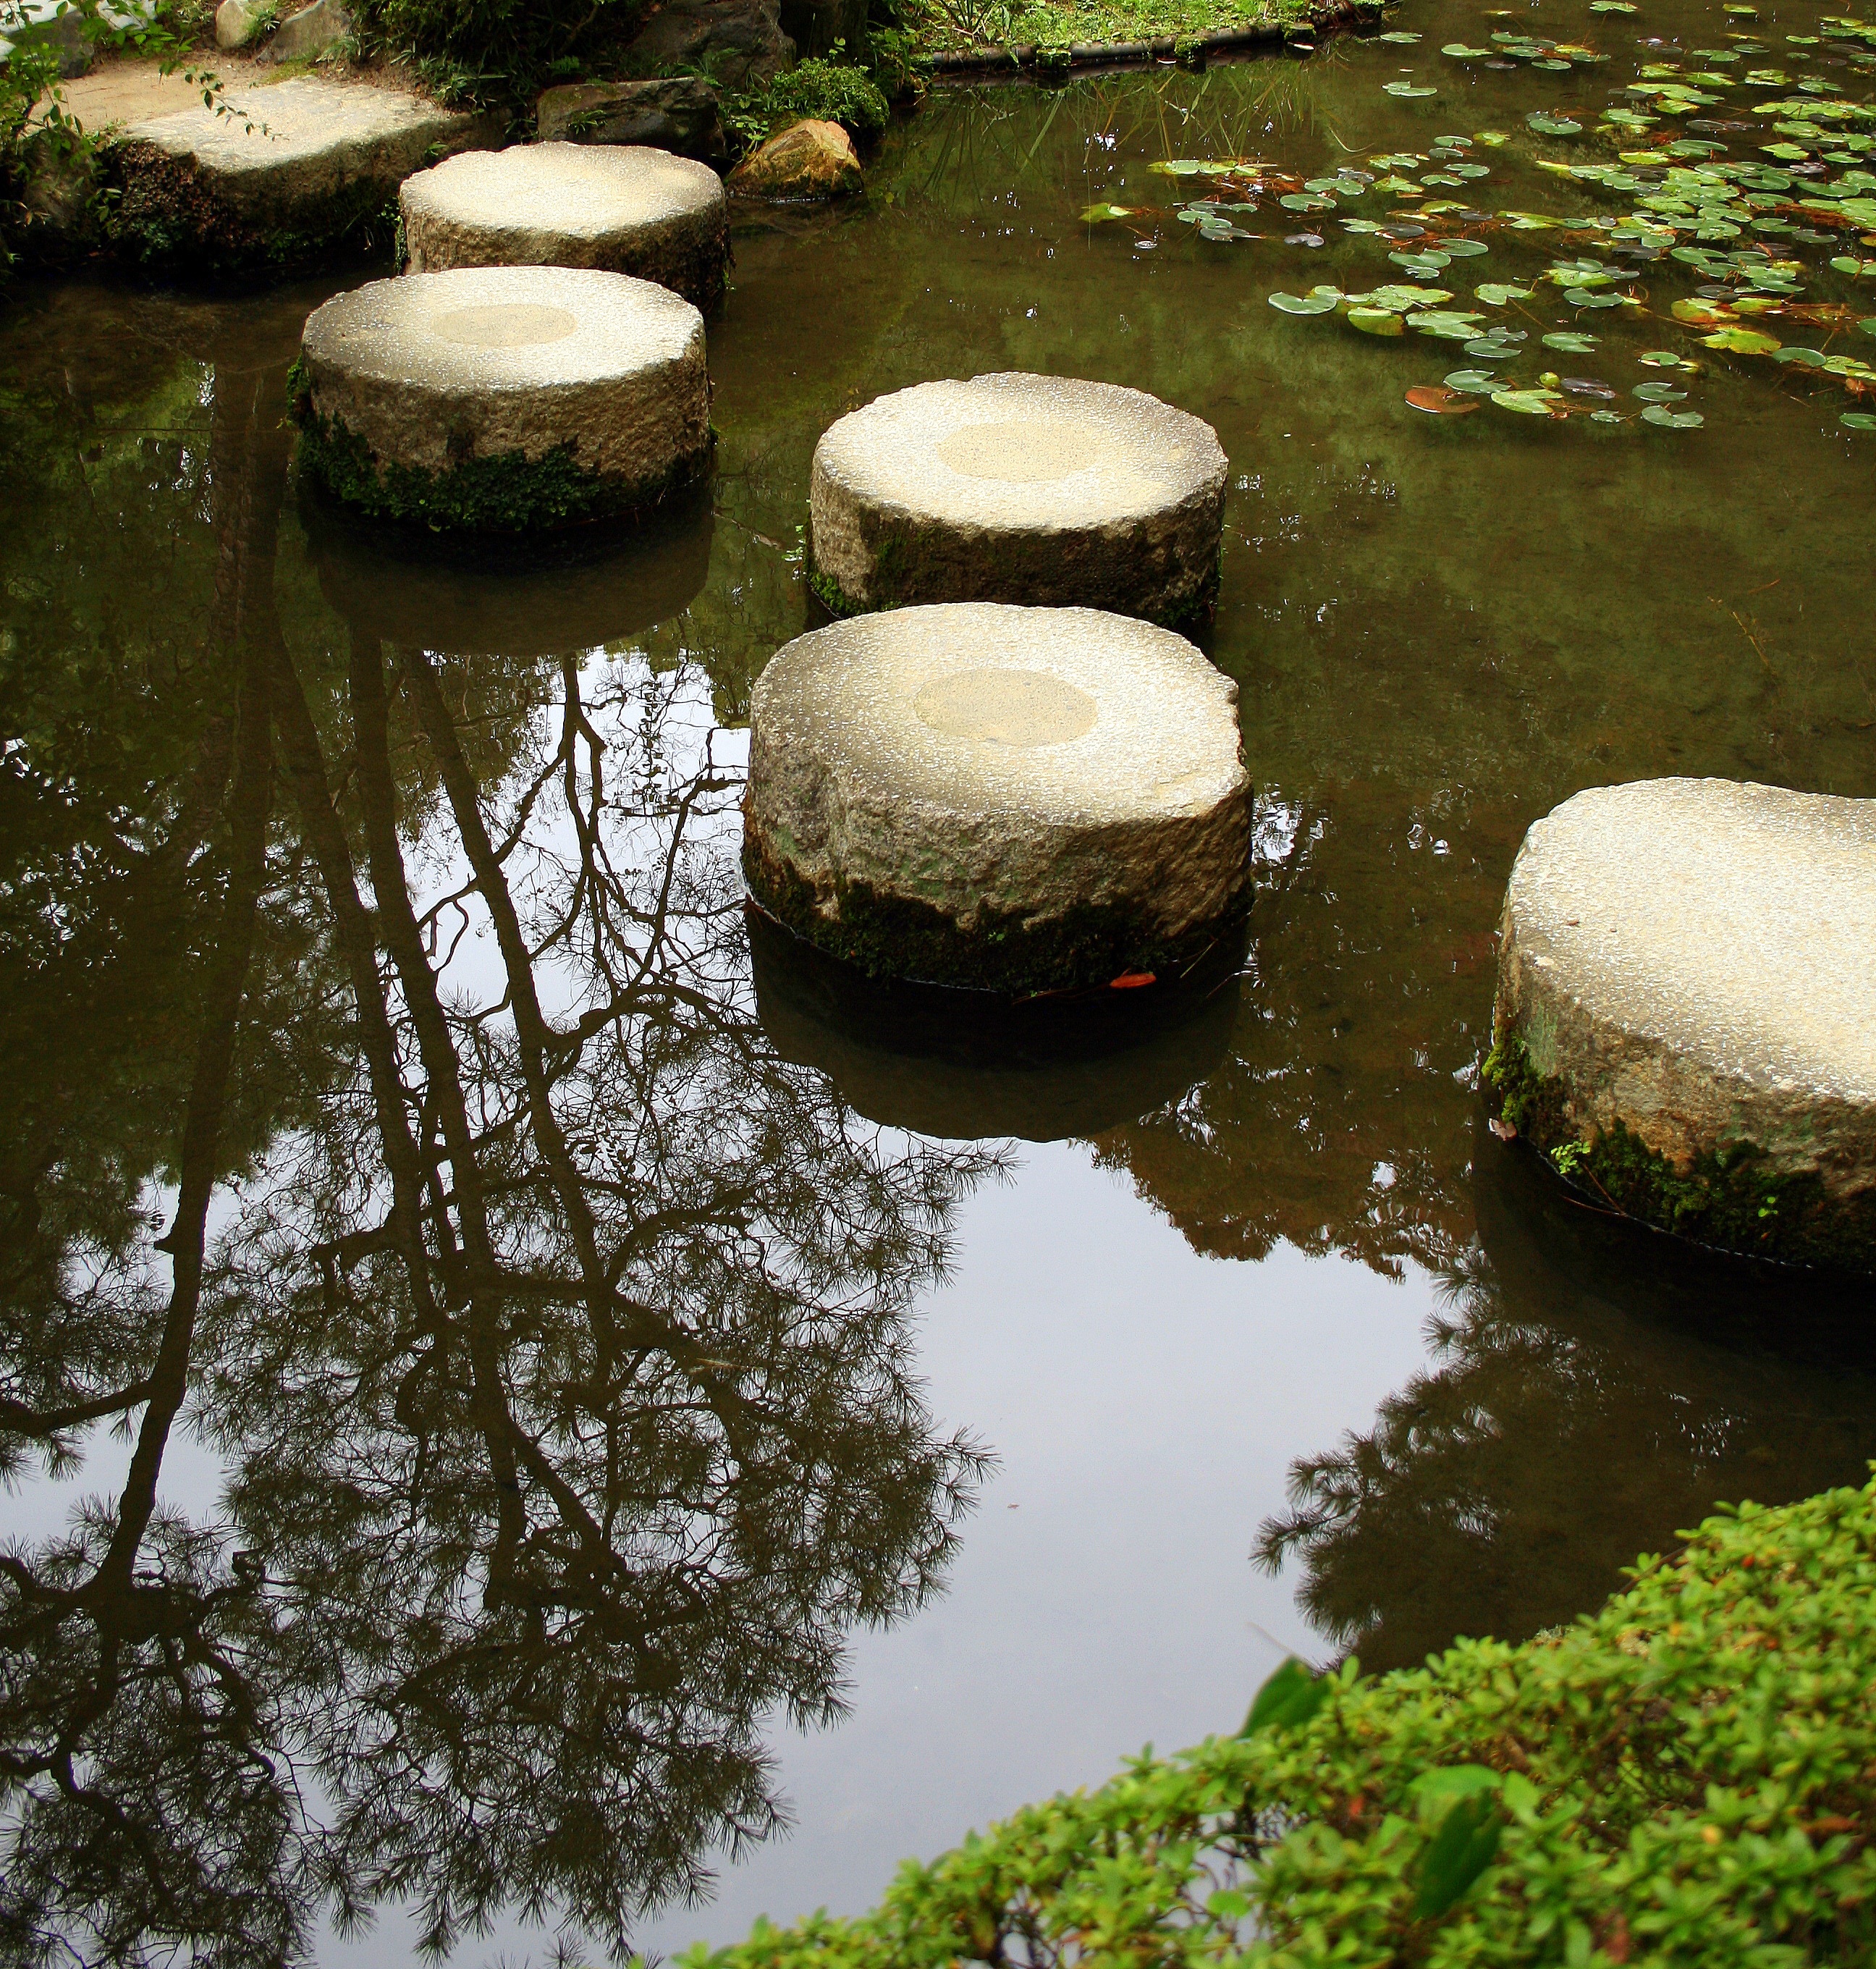
tree, water, nature, rock, leaf, flower, river, pond, stream, reflection, backyard, botany, garden, japan, stones, away, water feature, fish pond